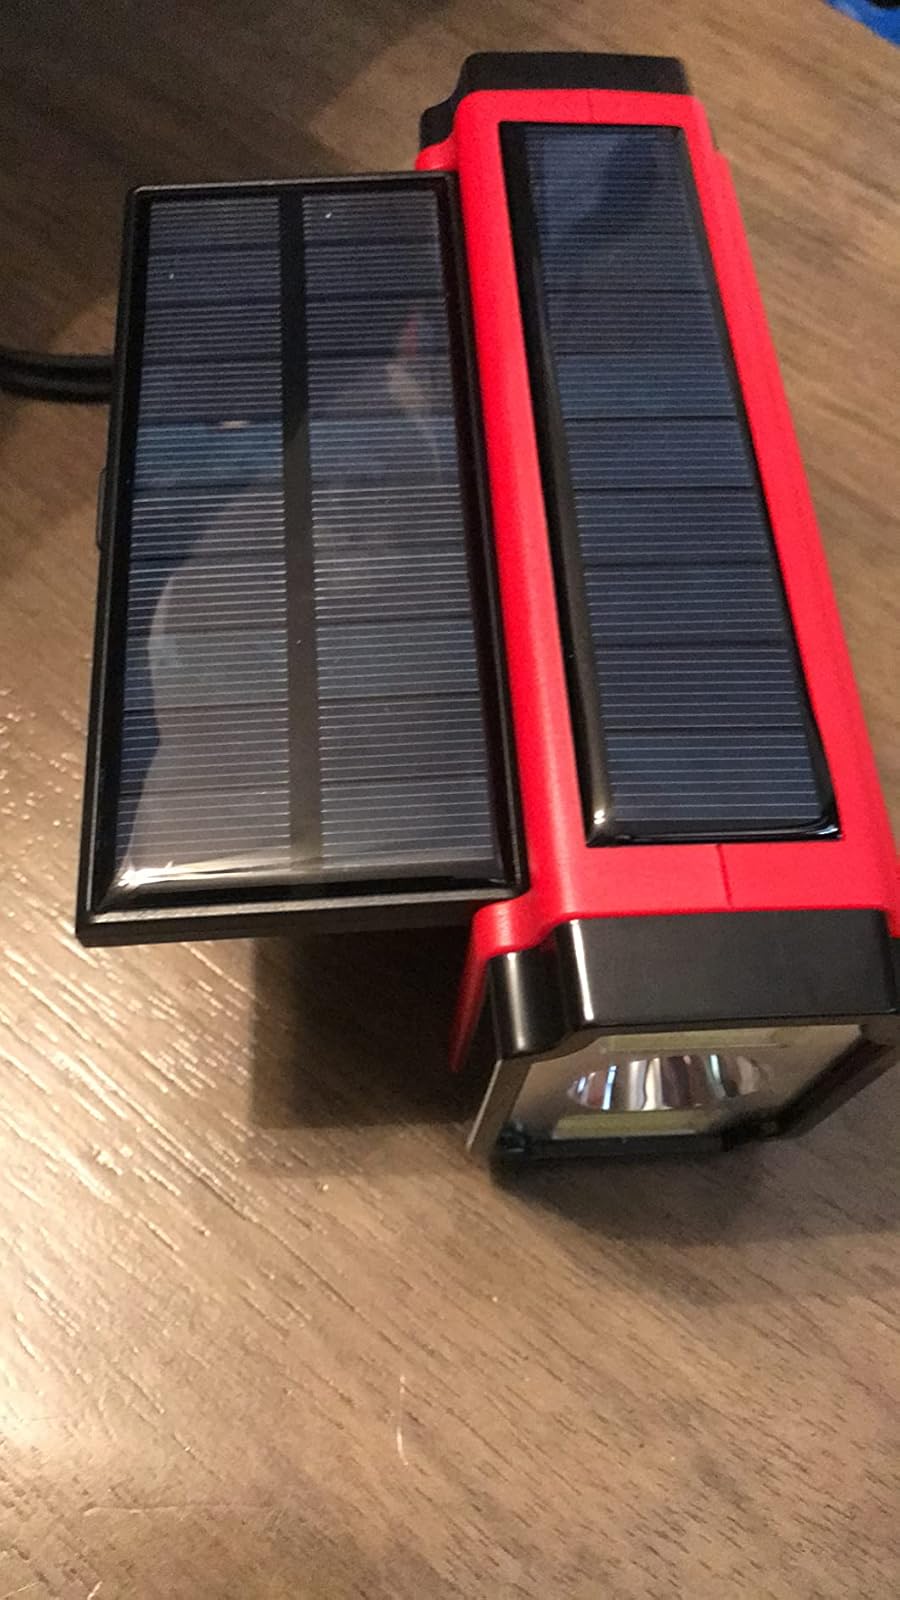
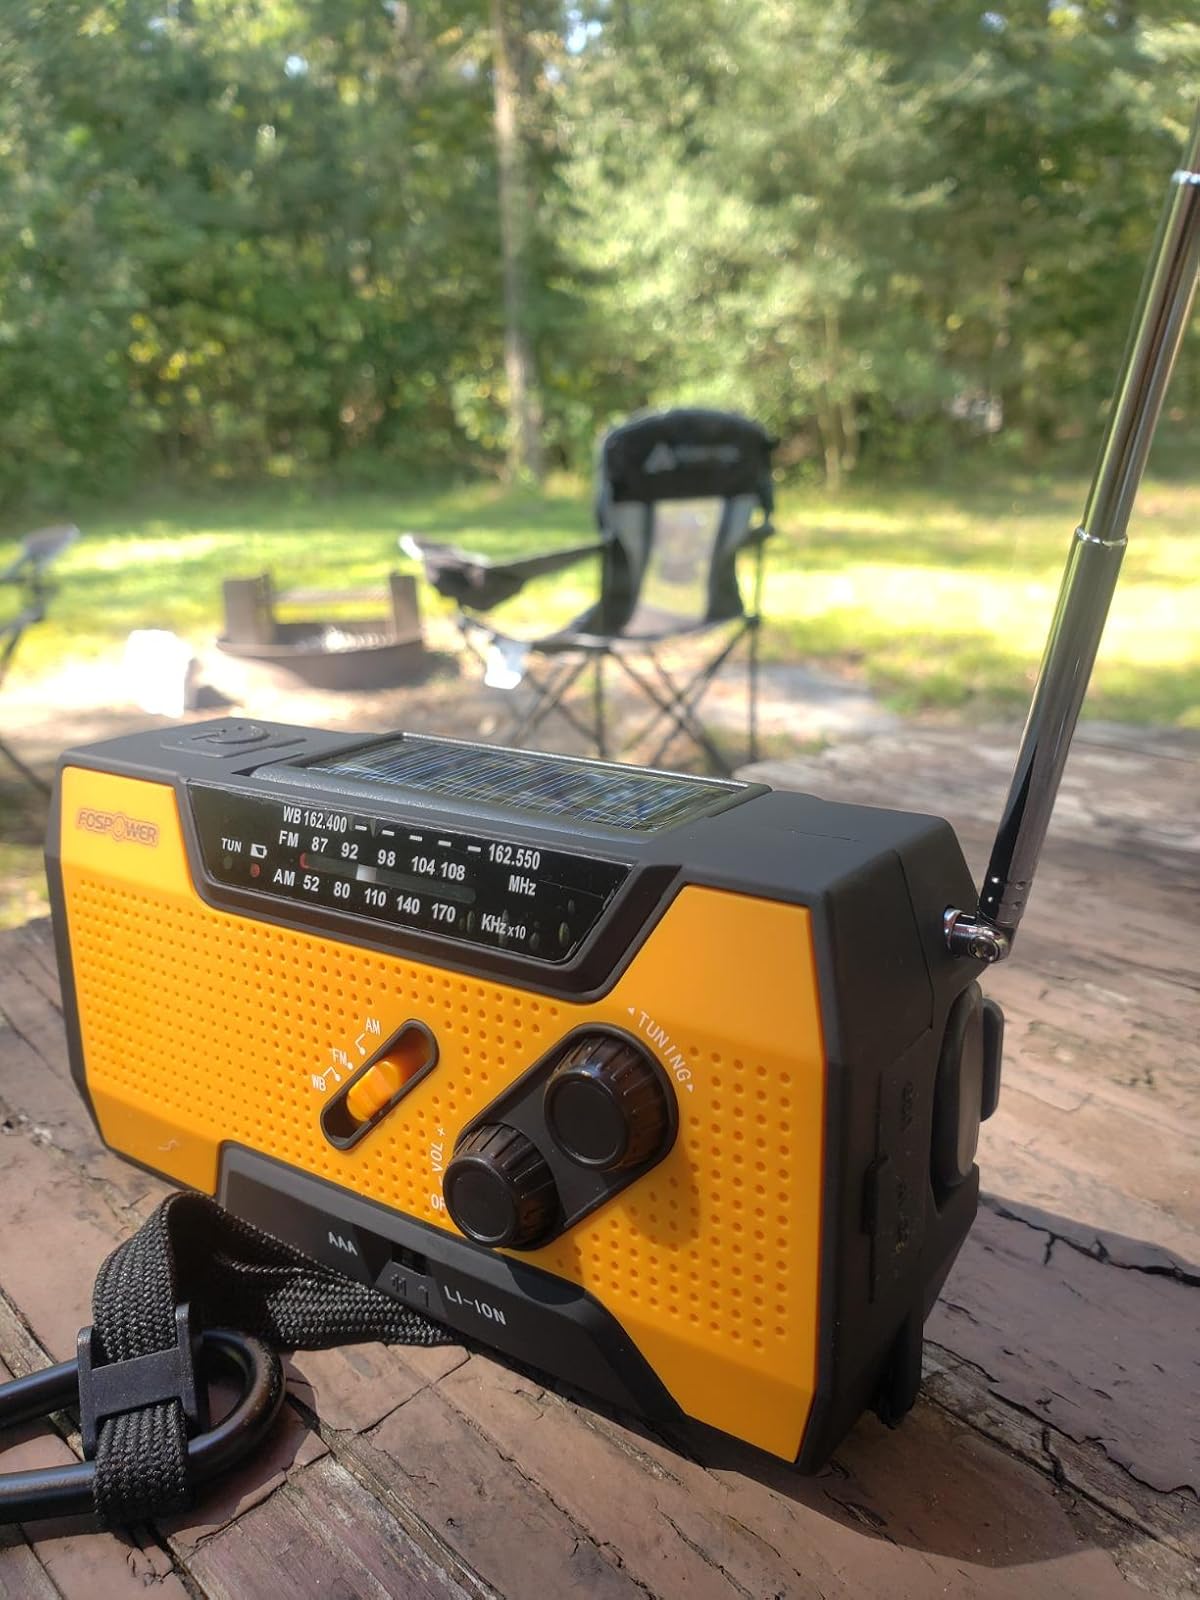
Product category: radio
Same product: no